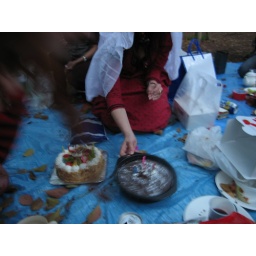
brown cake was made by jess! she's awesome!!